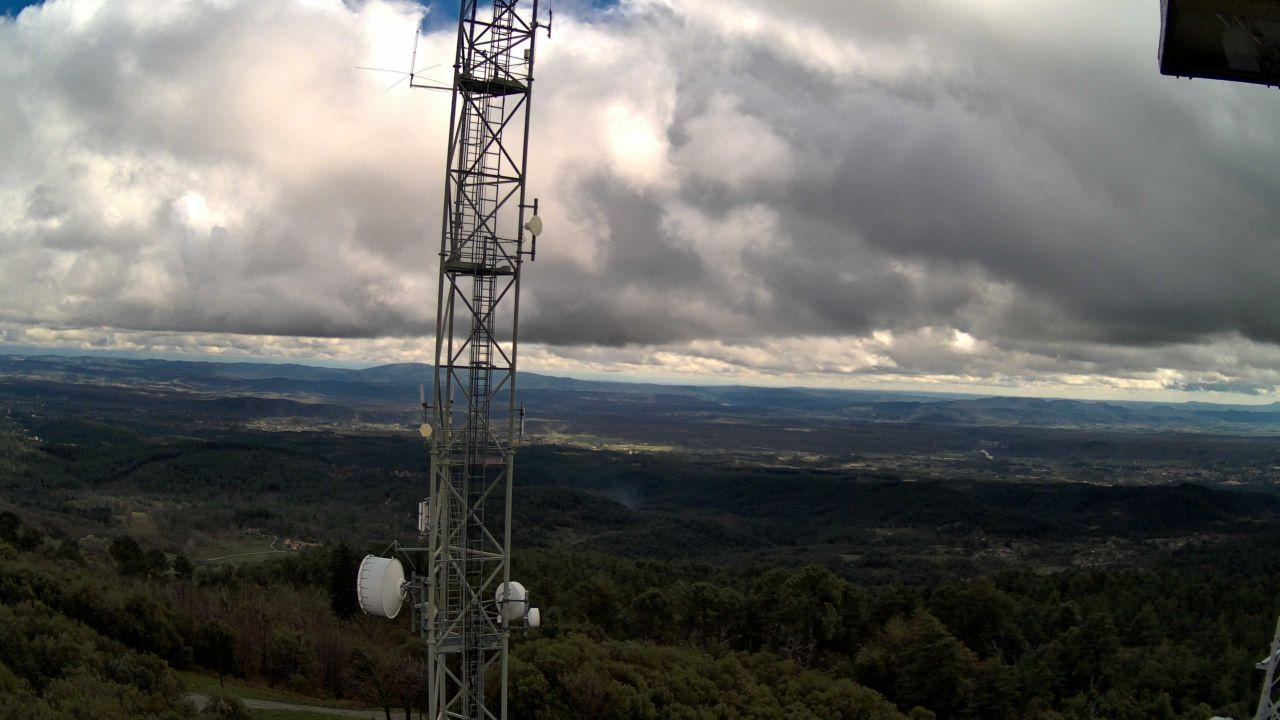
Fire: no
Smoke: yes